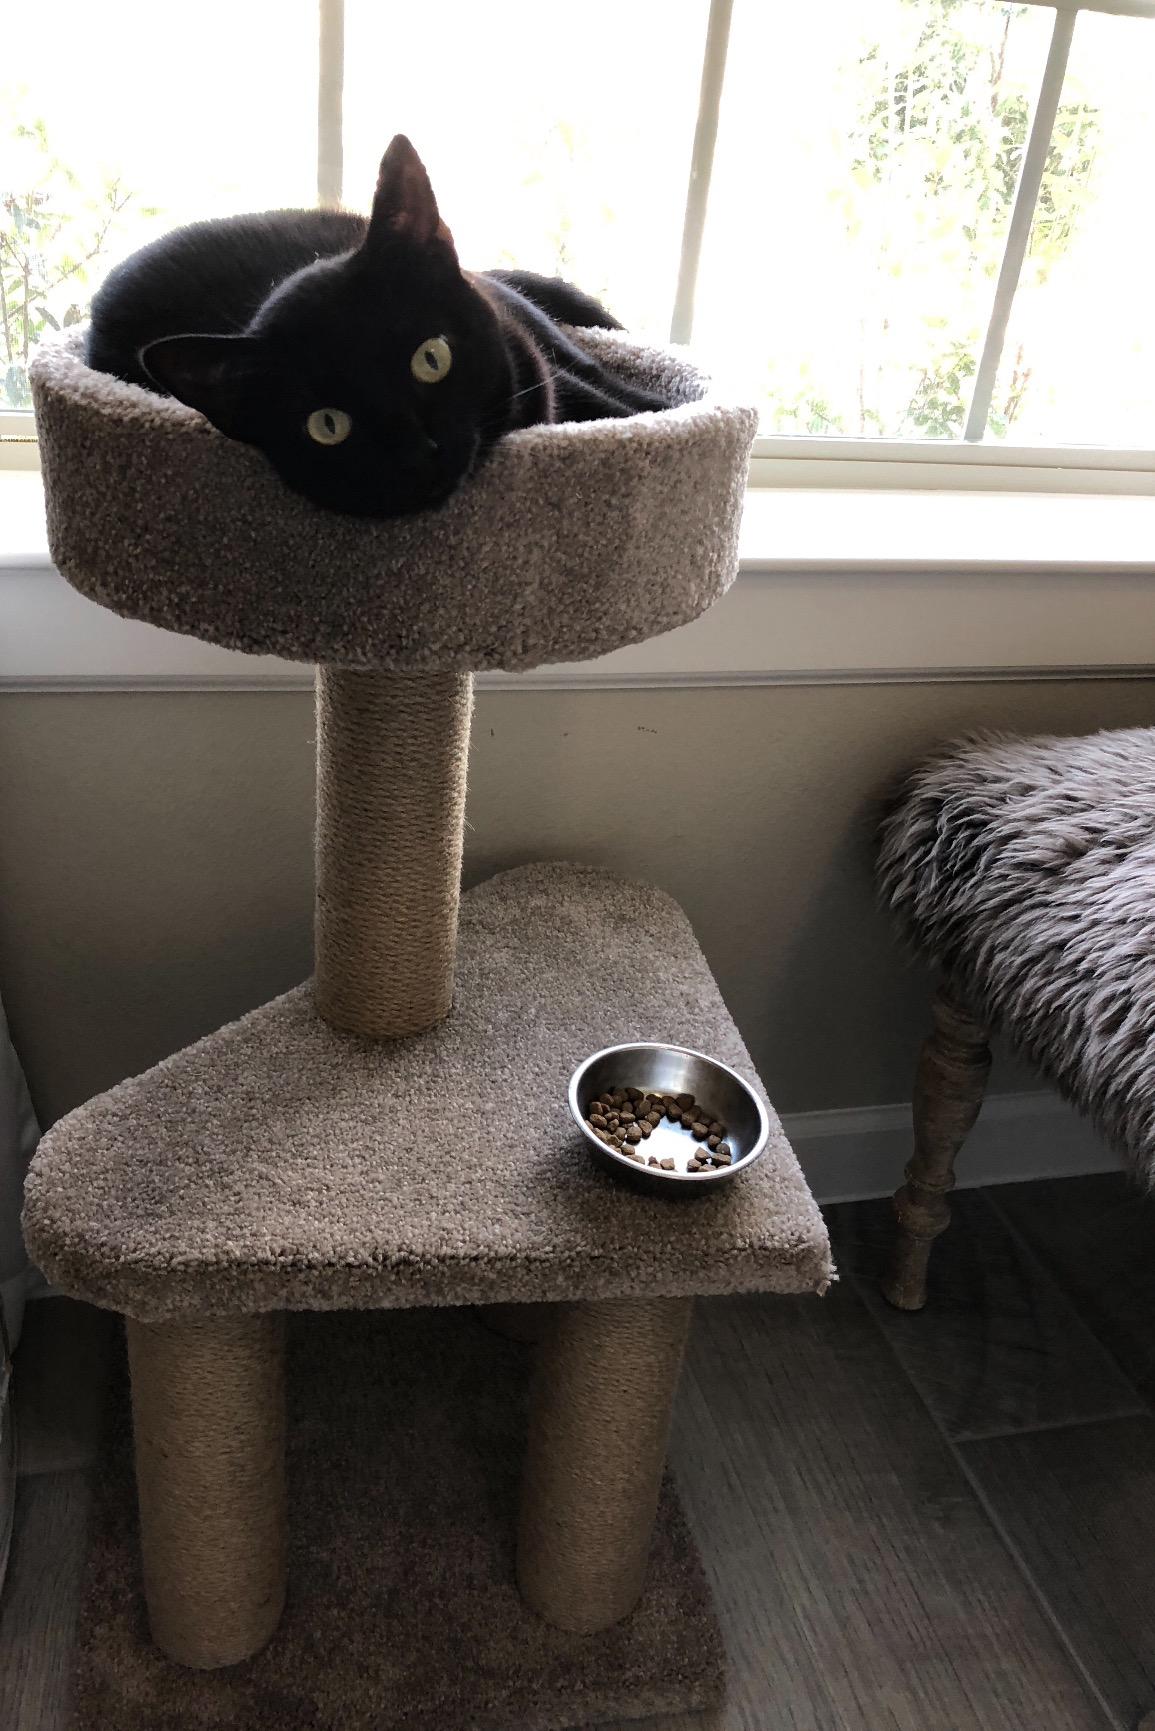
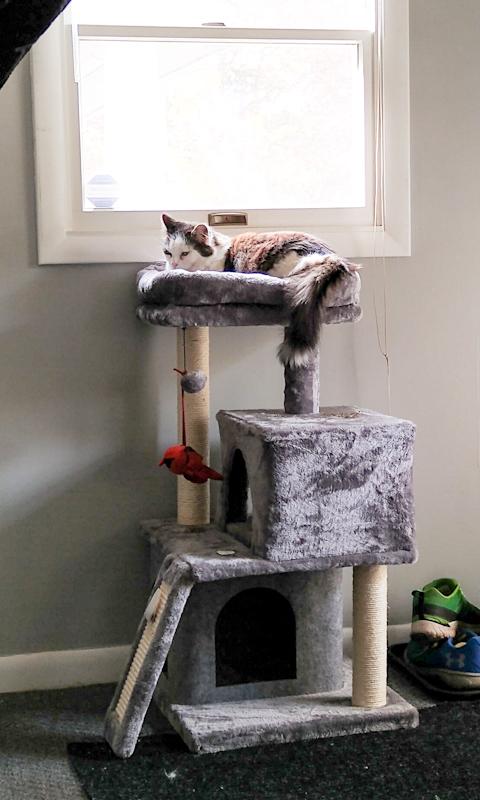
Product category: items_cat tree
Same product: no